Luigi Vari

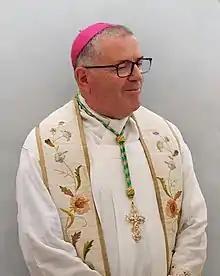
Vari in 2019

Luigi Vari (born 2 March 1957) is an Italian prelate of the Catholic Church who has been Archbishop of Gaeta since 2016.